Haitian Vodou

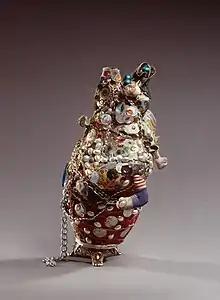
A "pakèt kongo" on display in the Nationaal Museum van Wereldculturen in the Netherlands

Vodou's nocturnal gatherings are often referred to as the ("dance"), reflecting the prominent role that dancing has in such ceremonies. Their purpose is to invite a to enter the ritual space and possess one of the worshippers, through whom they can communicate with the congregation. The success of this procedure is predicated on mastering the different ritual actions and on getting the aesthetic right to please the . The proceedings can last for the entirety of the night.